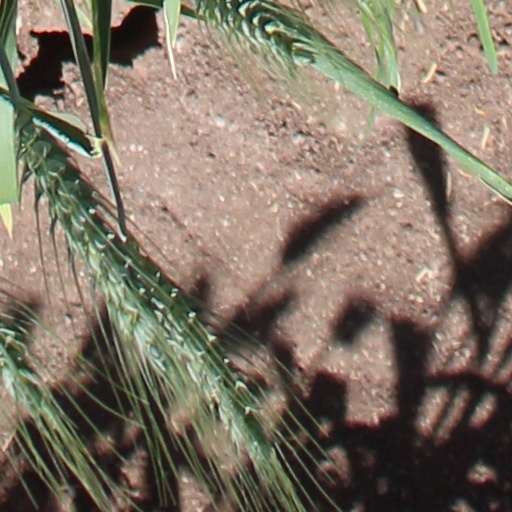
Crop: wheat